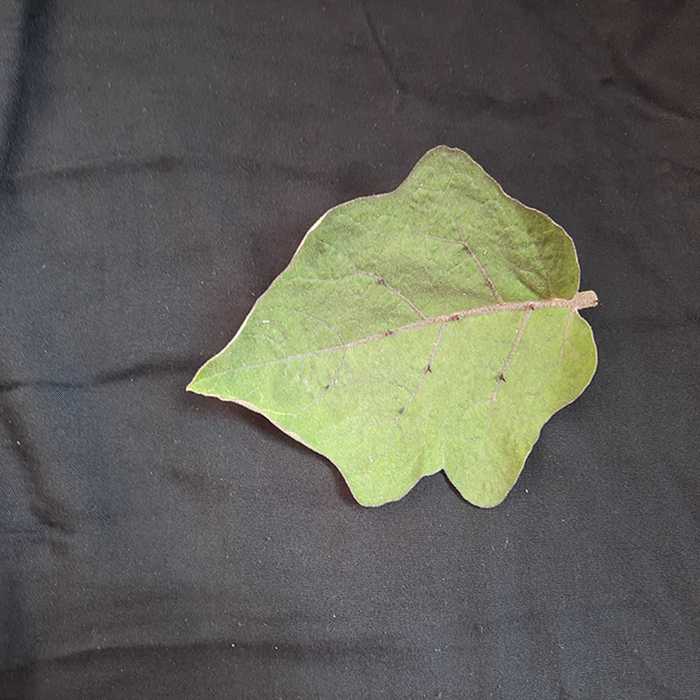
Plant: Eggplant
Label: Eggplant fresh leaf